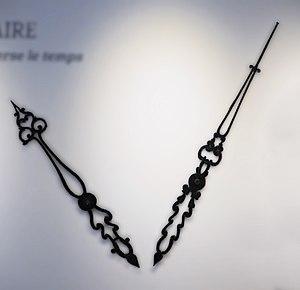
Aiguilles de l'horloge du Vieux Séminaire de Saint Sulpice (1822). Ces aiguilles sont animées par un mécanisme de Jean-Joseph Lepaute, dit Collignon, horloger du Roi, sis au faubourg Saint-Honoré, à Paris. Cette ancienne pendule, avec un mécanisme de bois, aurait été la première horloge publique à Montréal. (notice de l'exposition, 2017)
Le vieux séminaire de Saint-Sulpice, aussi nommé le Vieux Séminaire de Montréal, est le plus vieil immeuble de l'arrondissement de Ville-Marie à Montréal, le seul survivant du XVIIᵉ siècle. Le corps central fut construit entre